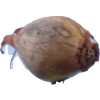
Label: onion